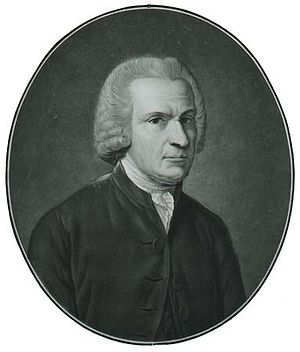
Guillaume Thomas François Raynal
Guillaume Thomas François Raynal var en fransk historiker og forfatter fra Oplysningstiden.